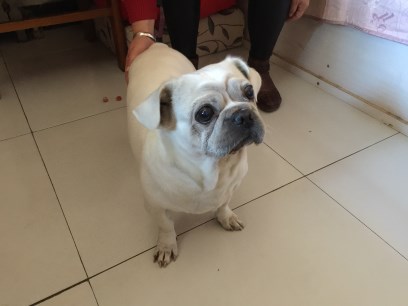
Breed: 798-n000130-pug